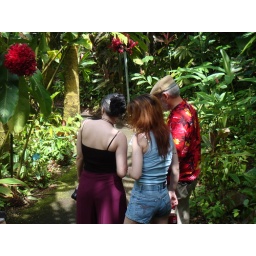
Contemplating some plant or another, probably that red puff up in the top left corner.